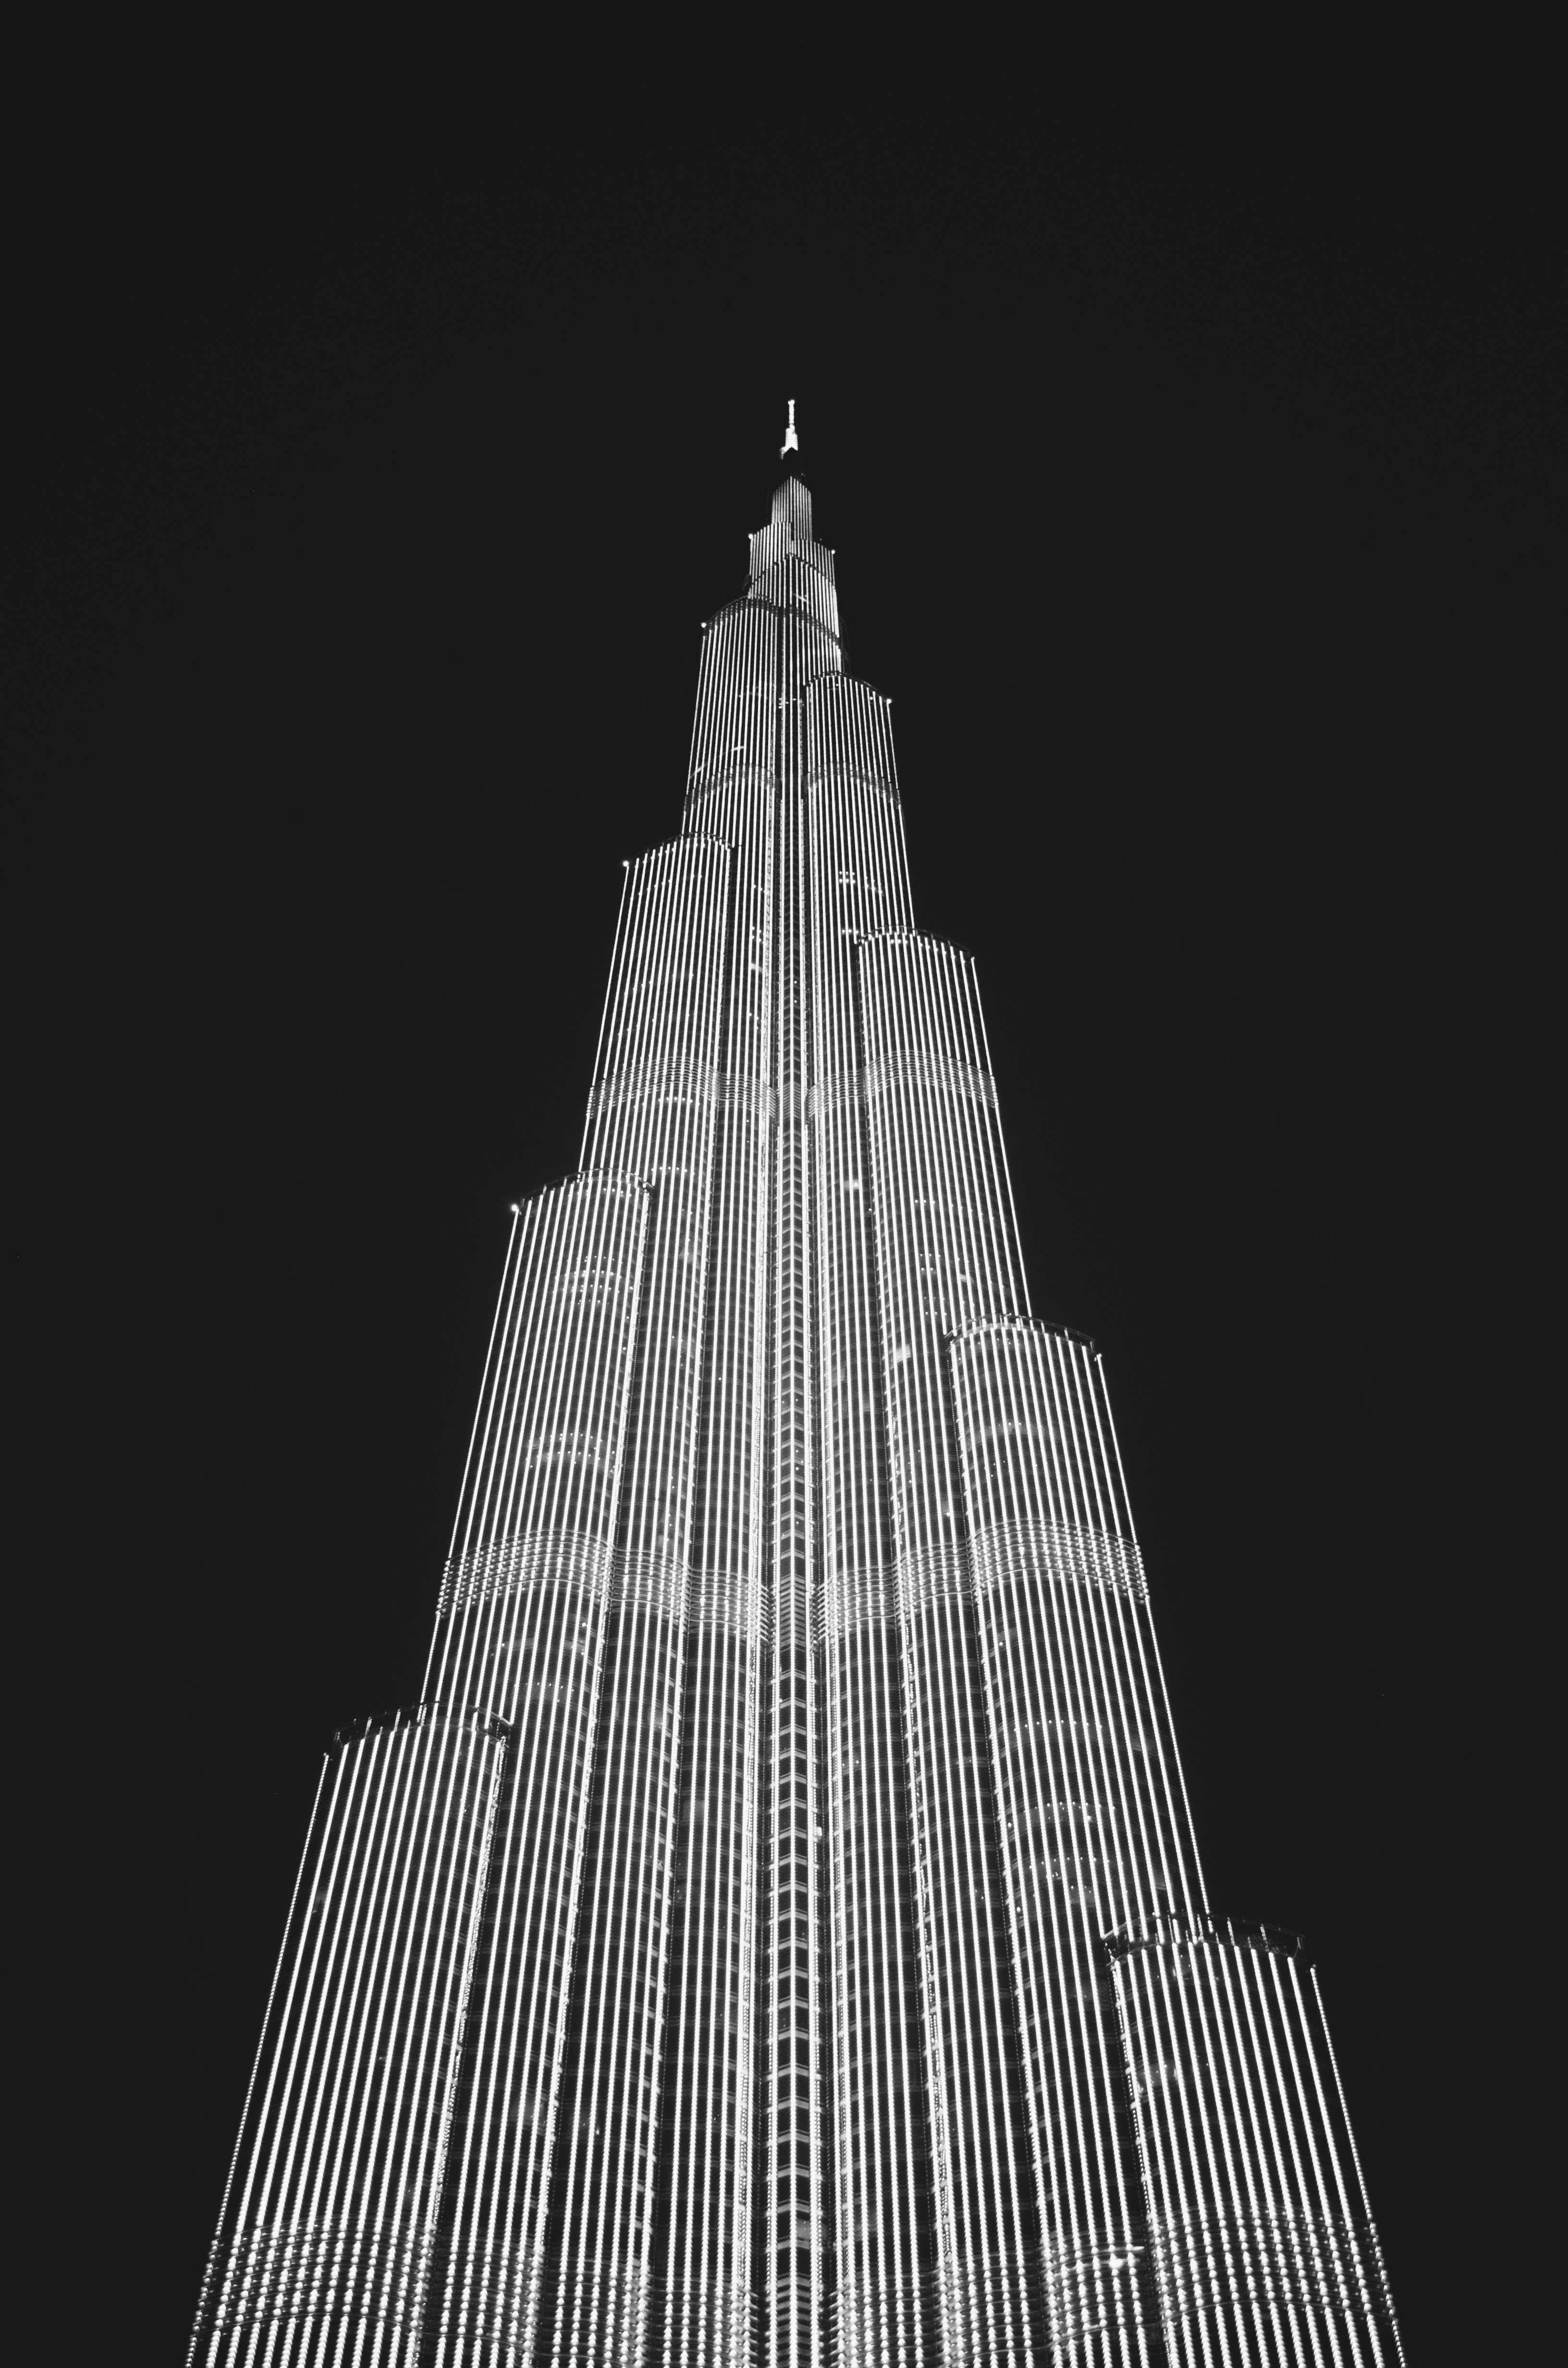
city, landmark, black and white, skyscraper, monochrome photography, building, tower, spire, architecture, metropolis, daytime, monochrome, monument, sky, symmetry, tower block, steeple, stock photography, night, facade